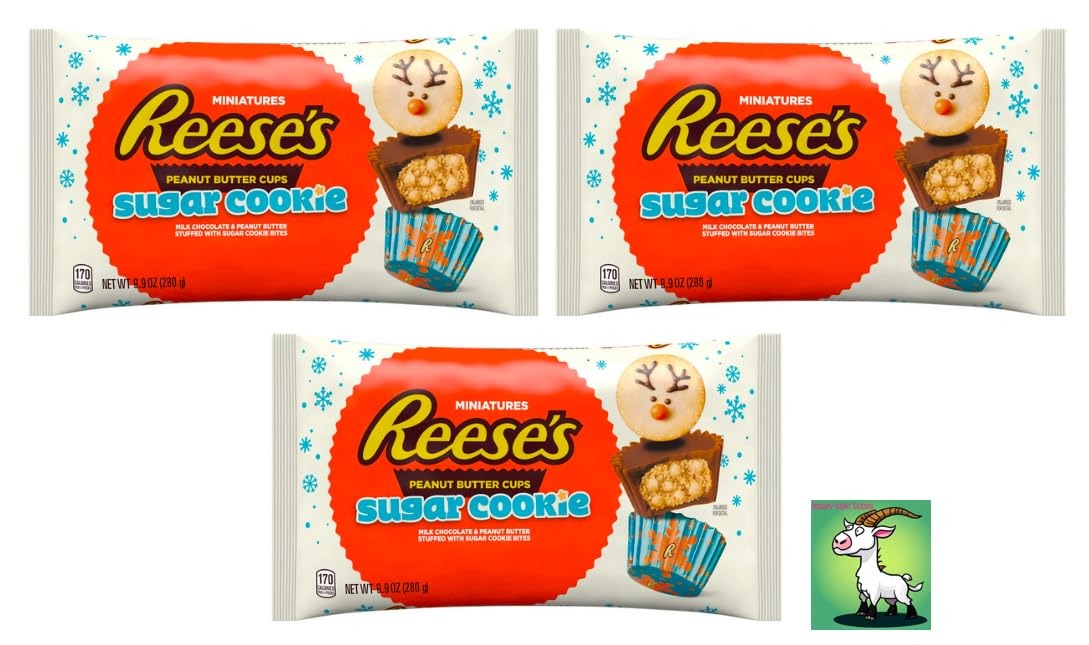
Item Name: Reeses Miniatures Sugar Cookie Milk Chocolate Peanut Butter Cups Christmas Candy (Pack of 3) 29.7 total ounces. Angry Goat Goods fridge decoration included.
Value: 29.7
Unit: Ounce

Price: 6.99